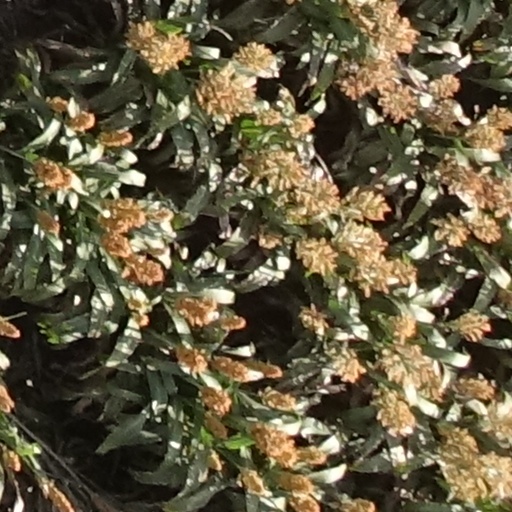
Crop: sorghum